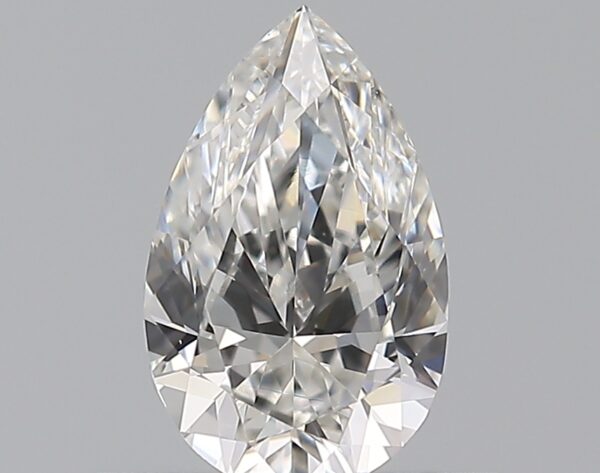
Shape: pear
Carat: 0.5
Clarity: VVS2
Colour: F
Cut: EX
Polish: EX
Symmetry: VG
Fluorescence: F
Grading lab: GIA
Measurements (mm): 6.94 x 4.32 x 2.7